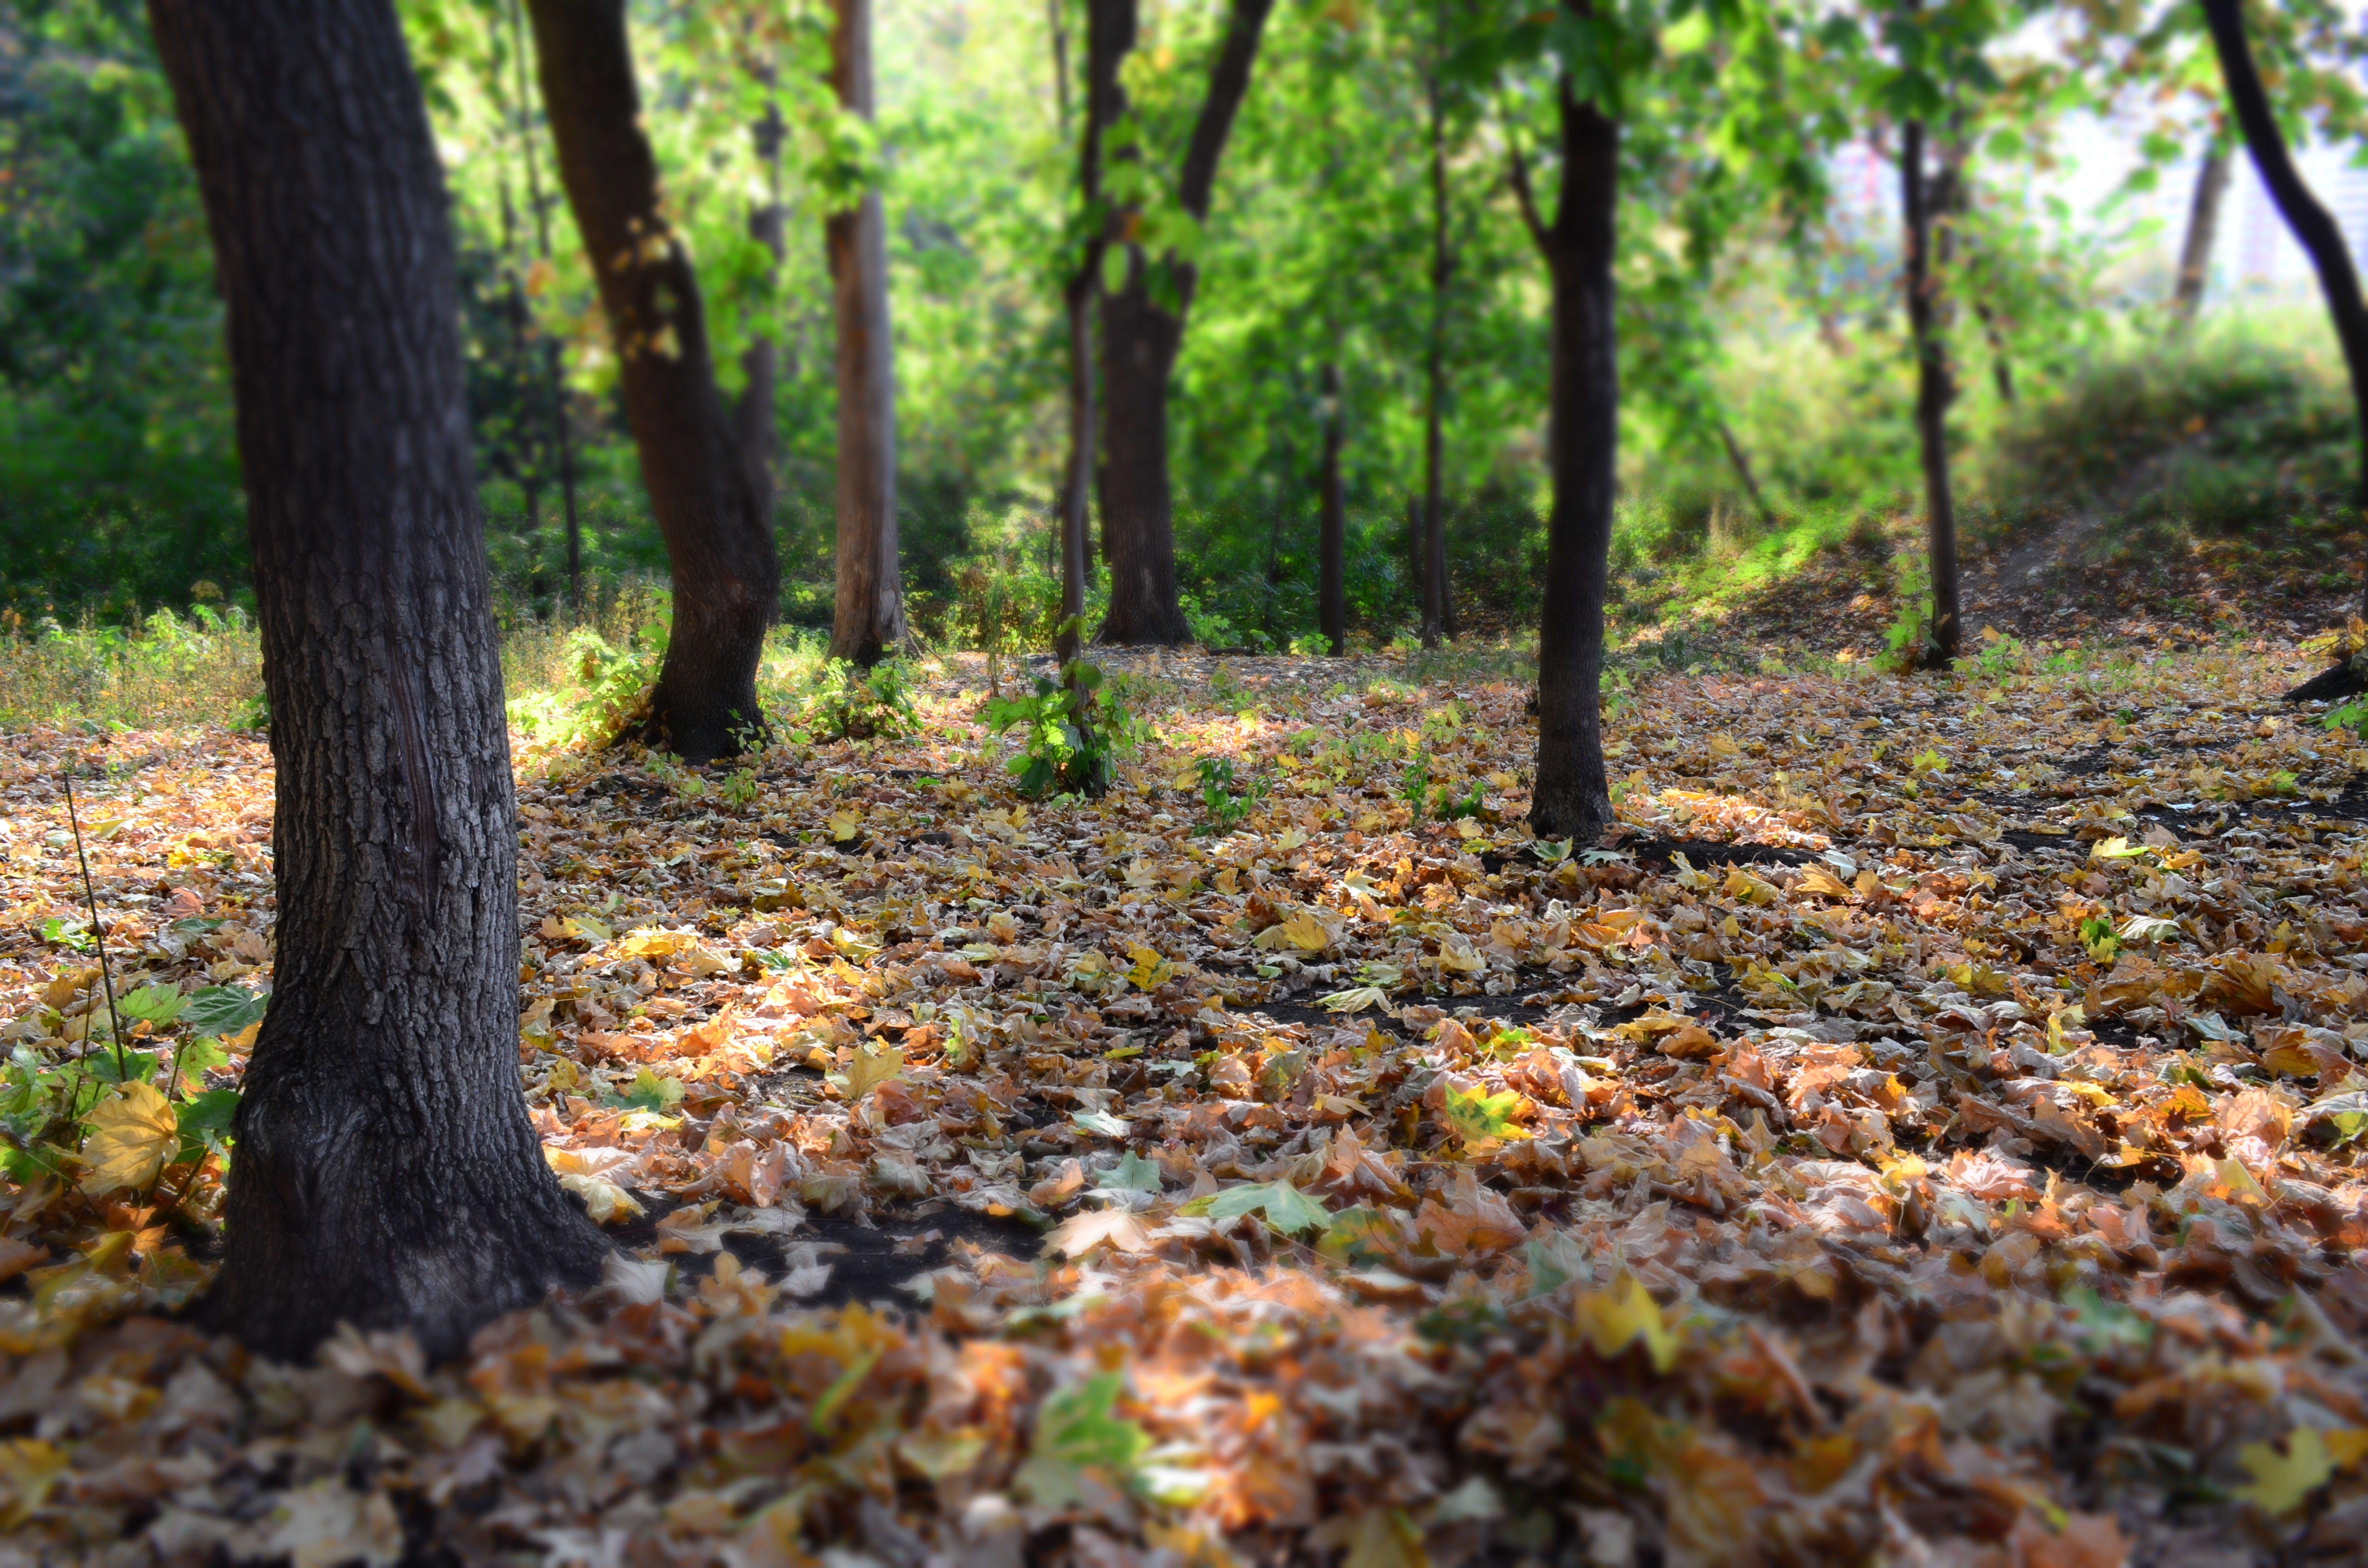
landscape, tree, nature, forest, wilderness, plant, trail, sunlight, leaf, summer, autumn, park, season, trees, deciduous, grove, woodland, habitat, fringe, ecosystem, biome, natural environment, woody plant, temperate broadleaf and mixed forest